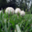
Label: mushroom